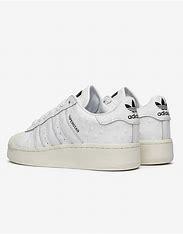
Brand: Adidas
Model: Superstar XLG